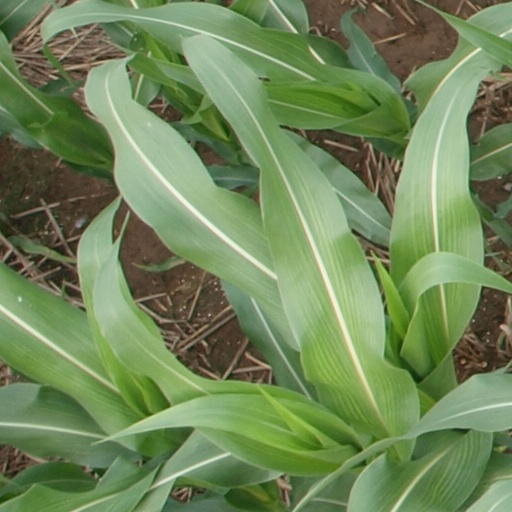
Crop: maize; corn